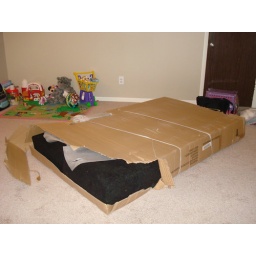
Futon couch in a box fr Canada